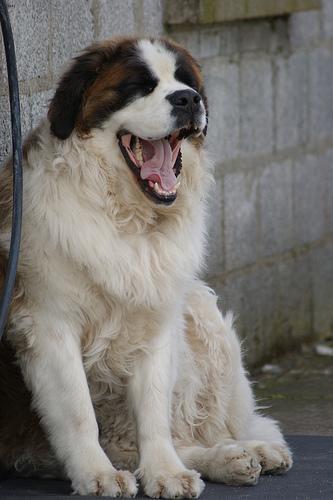
saint bernard